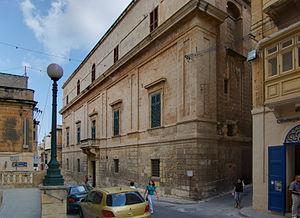
L'histoire de l'Inquisition à Malte s'étend de la fin du Moyen Âge à 1798. Comme dans d'autres pays, elle agissait par la force et par la peur pour réprimer les déviances à l'orthodoxie catholique. Elle a contribué à profondément ancrer l'archipel maltais dans un catholicisme quasi-exclusif.